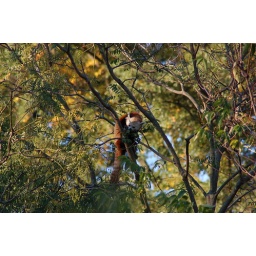
red panda in a tree